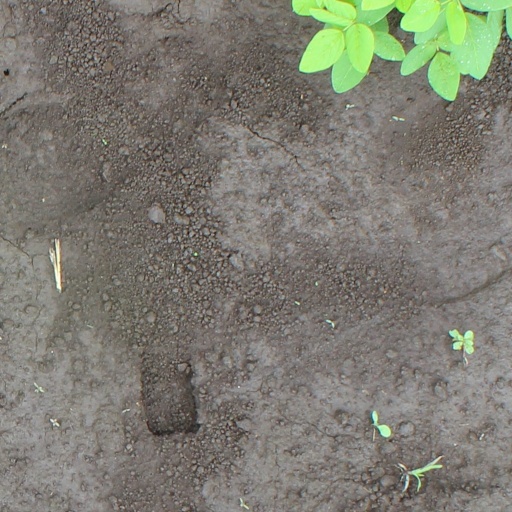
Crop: soybean